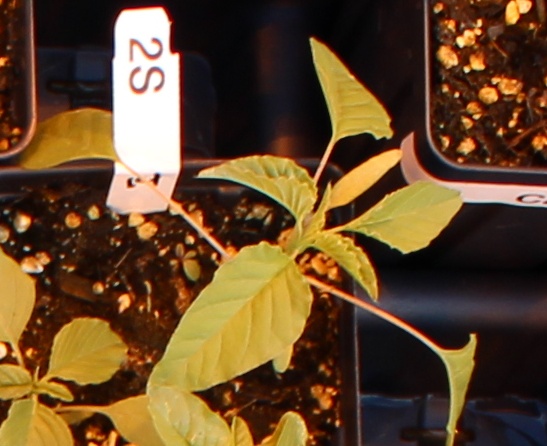
Label: Palmer Amaranth